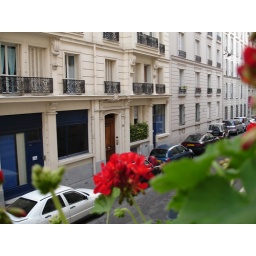
Looking N through the flowers in the window box from room #12 at Hotel Muguet.